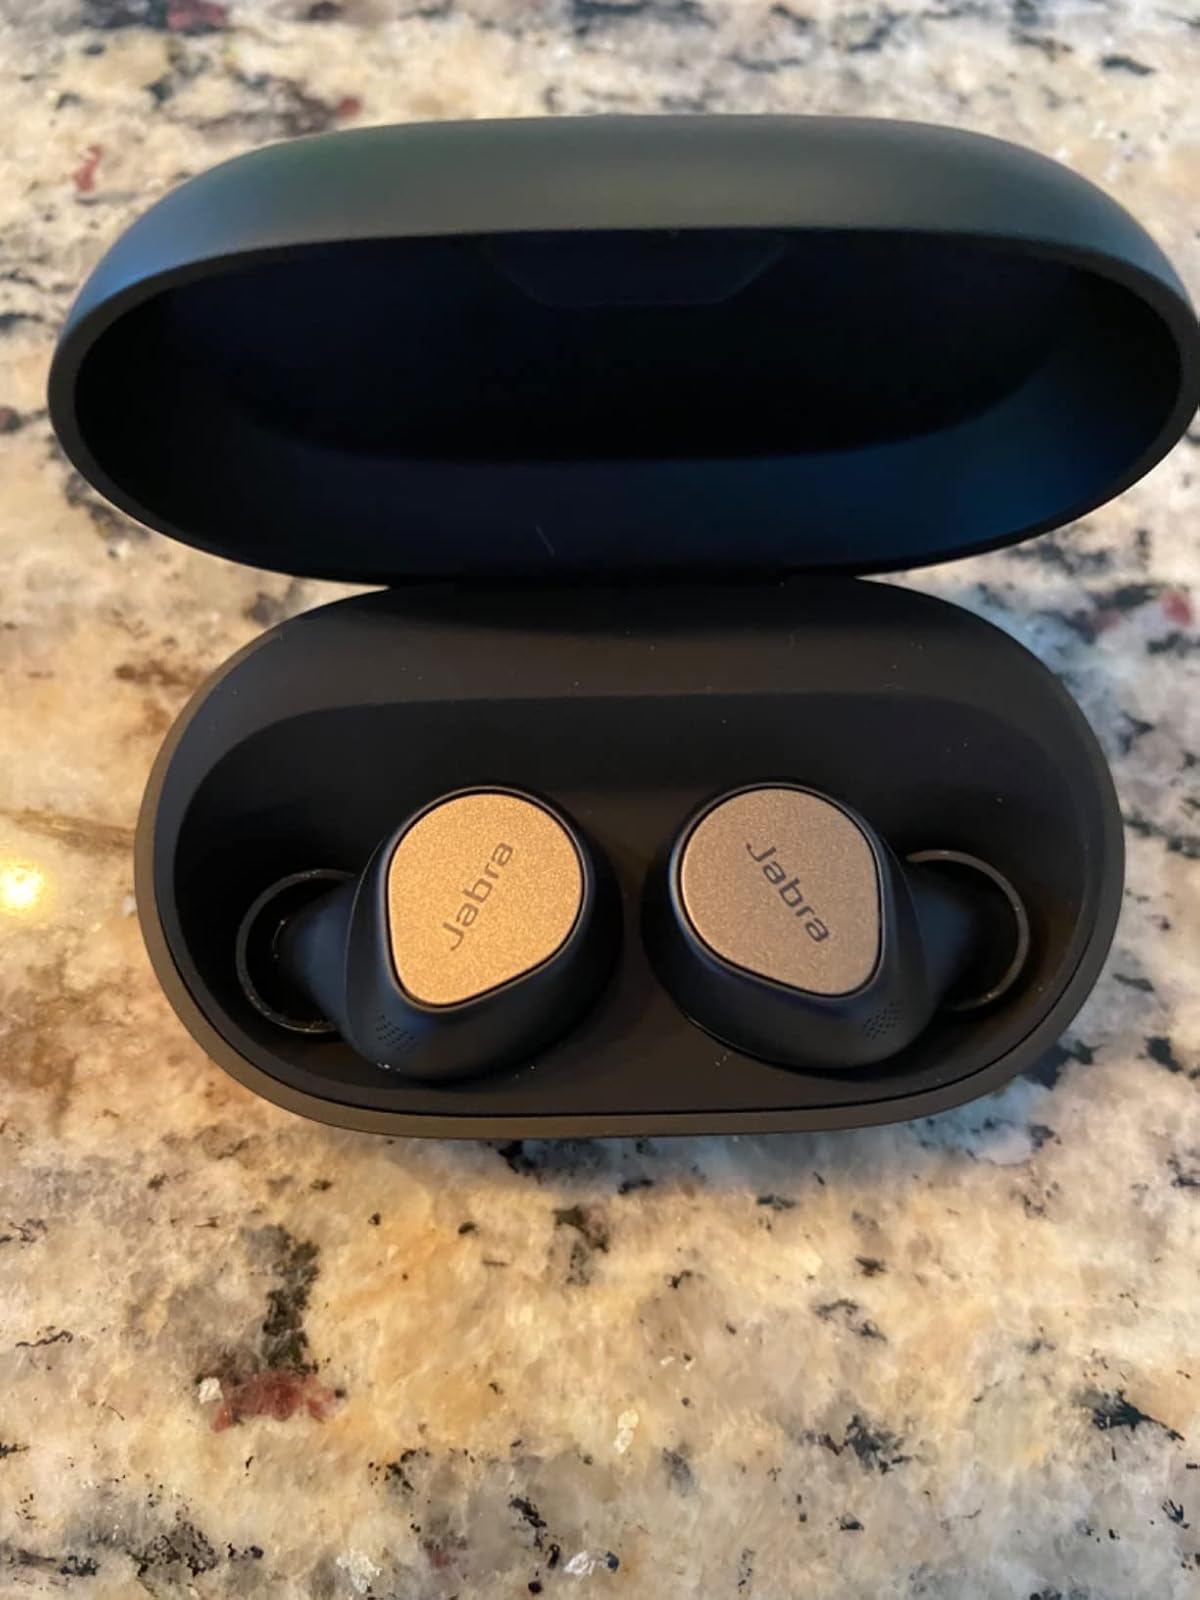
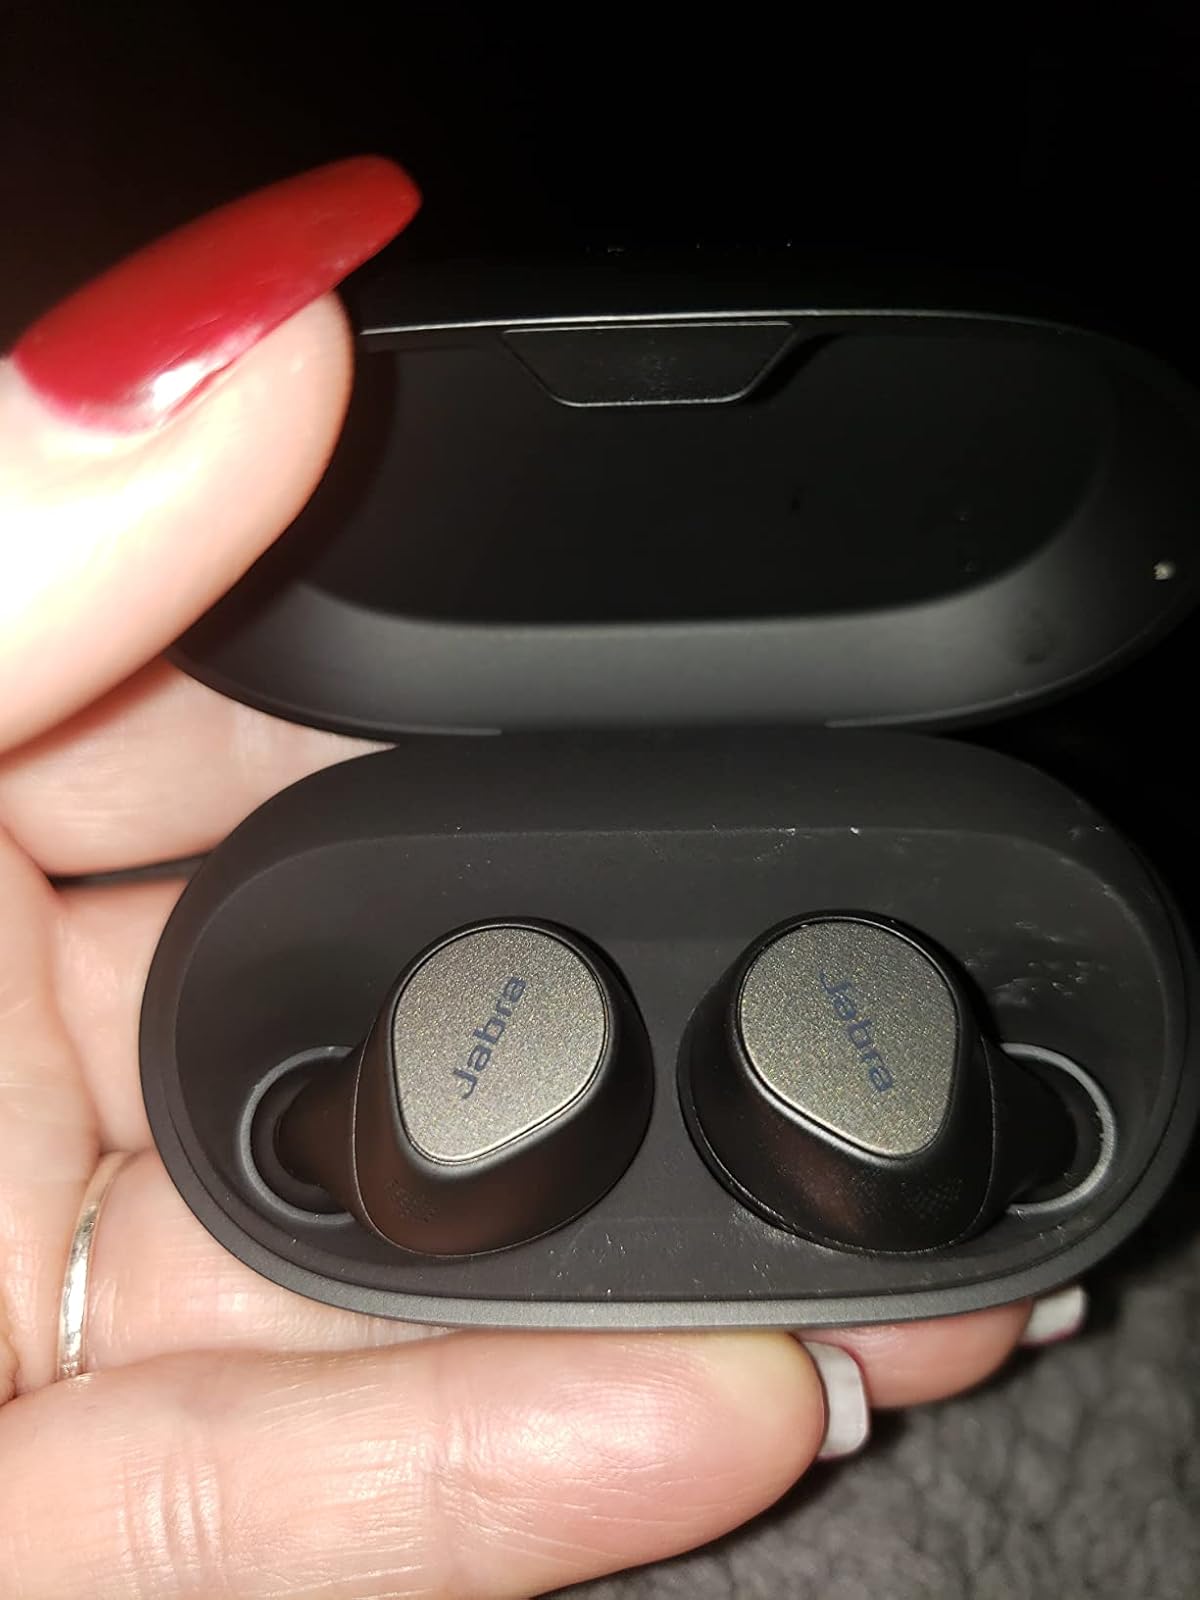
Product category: earbuds
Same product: yes